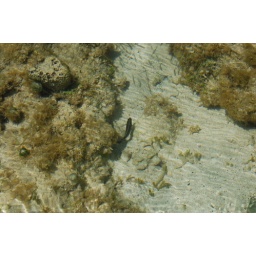
A fish in the shallow water